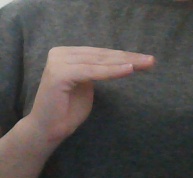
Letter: haa